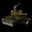
Label: tank